Mickey Hargitay

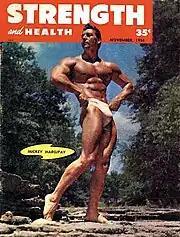
Hargitay on the cover of the November 1955 issue of "Strength & Health"

Hargitay's first film role came when Jayne Mansfield demanded that he be cast in her movie, "Will Success Spoil Rock Hunter?" (1957). The two fell in love and were described as inseparable. 20th Century Fox did not want Hargitay to appear in "Rock Hunter" because they disliked Mansfield's view of Hargitay as her "only" lover; Fox preferred their sex symbols to be single.